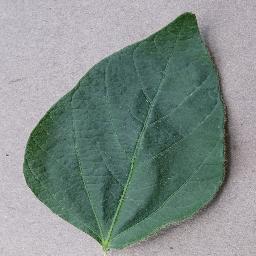
Label: Soybean___healthy